Cessnock Eagle and South Maitland Recorder

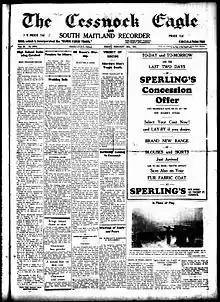
"The Cessnock Eagle and South Maitland Recorder", 28 February 1941

The Cessnock Eagle and South Maitland Recorder (later published as the "Cessnock Eagle") was a semiweekly English language newspaper published in Cessnock, New South Wales, Australia from 1913 to 1978.